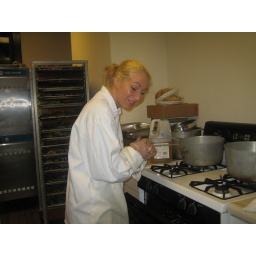
Elesha warming herself by the stove...one measly kitchen stove for an event with over 100 people!